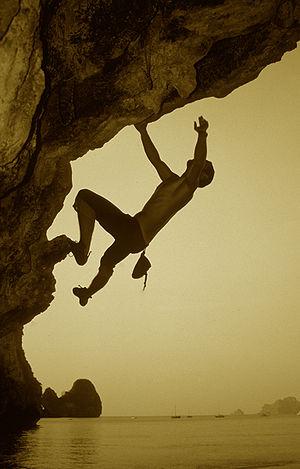
L’escalade, ou grimpe, parfois appelée varappe, est une pratique et un sport consistant à progresser le long d'une paroi pour atteindre le haut d'un relief ou d'une structure artificielle par un cheminement appelé voie, avec ou sans aide de matériel. Le terrain de pratique va des blocs de faible hauteur aux parois de plusieurs centaines de mètres, en passant par les murs d'escalade. Le pratiquant est couramment appelé « grimpeur ».